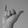
ASL letter: Y